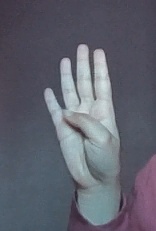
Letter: kaaf